East Cape War

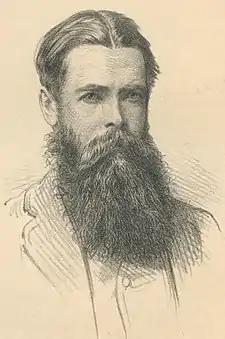
Colonel George Whitmore.

In late October 1865 McLean began planning an expedition against the Waerenga-a-Hika pā—a Pai Mārire community about 11 km from the European settlement at Turanga (modern-day Gisborne)—where several hundred men, as well as women and children, had sought refuge from the east coast wars. Other Pai Mārire converts occupied two fortified villages further inland, Pukeamionga and Kohanga-Karearea. McLean raised 300 volunteers from loyal Ngāti Porou, who were taken by steamer to Poverty Bay, where they were joined by a mixed force of Hawke's Bay Cavalry, Military Settlers and the East Cape expeditionary force under Fraser and Biggs, who were landed from the "Brisk". McLean sent an ultimatum to the pā with a list of demands: all Māori were to take an oath of allegiance to the Queen, all who had "fought against the Government" were to be surrendered, everyone who did not belong to the district be expelled, and that all arms were to be surrendered. McLean warned that if the terms were not complied with, they would be attacked and deprived of their homes. Though some signed the oath of allegiance, most ignored the demands and on 16 November, when the ultimatum expired, McLean directed Fraser to begin the attack.